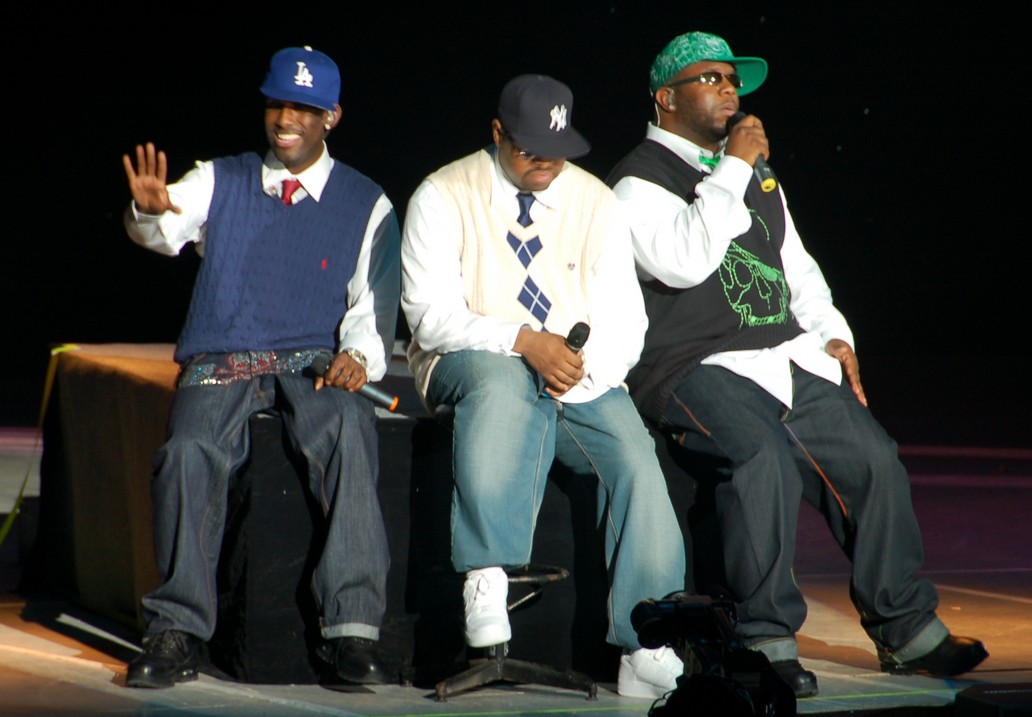
Gender: men